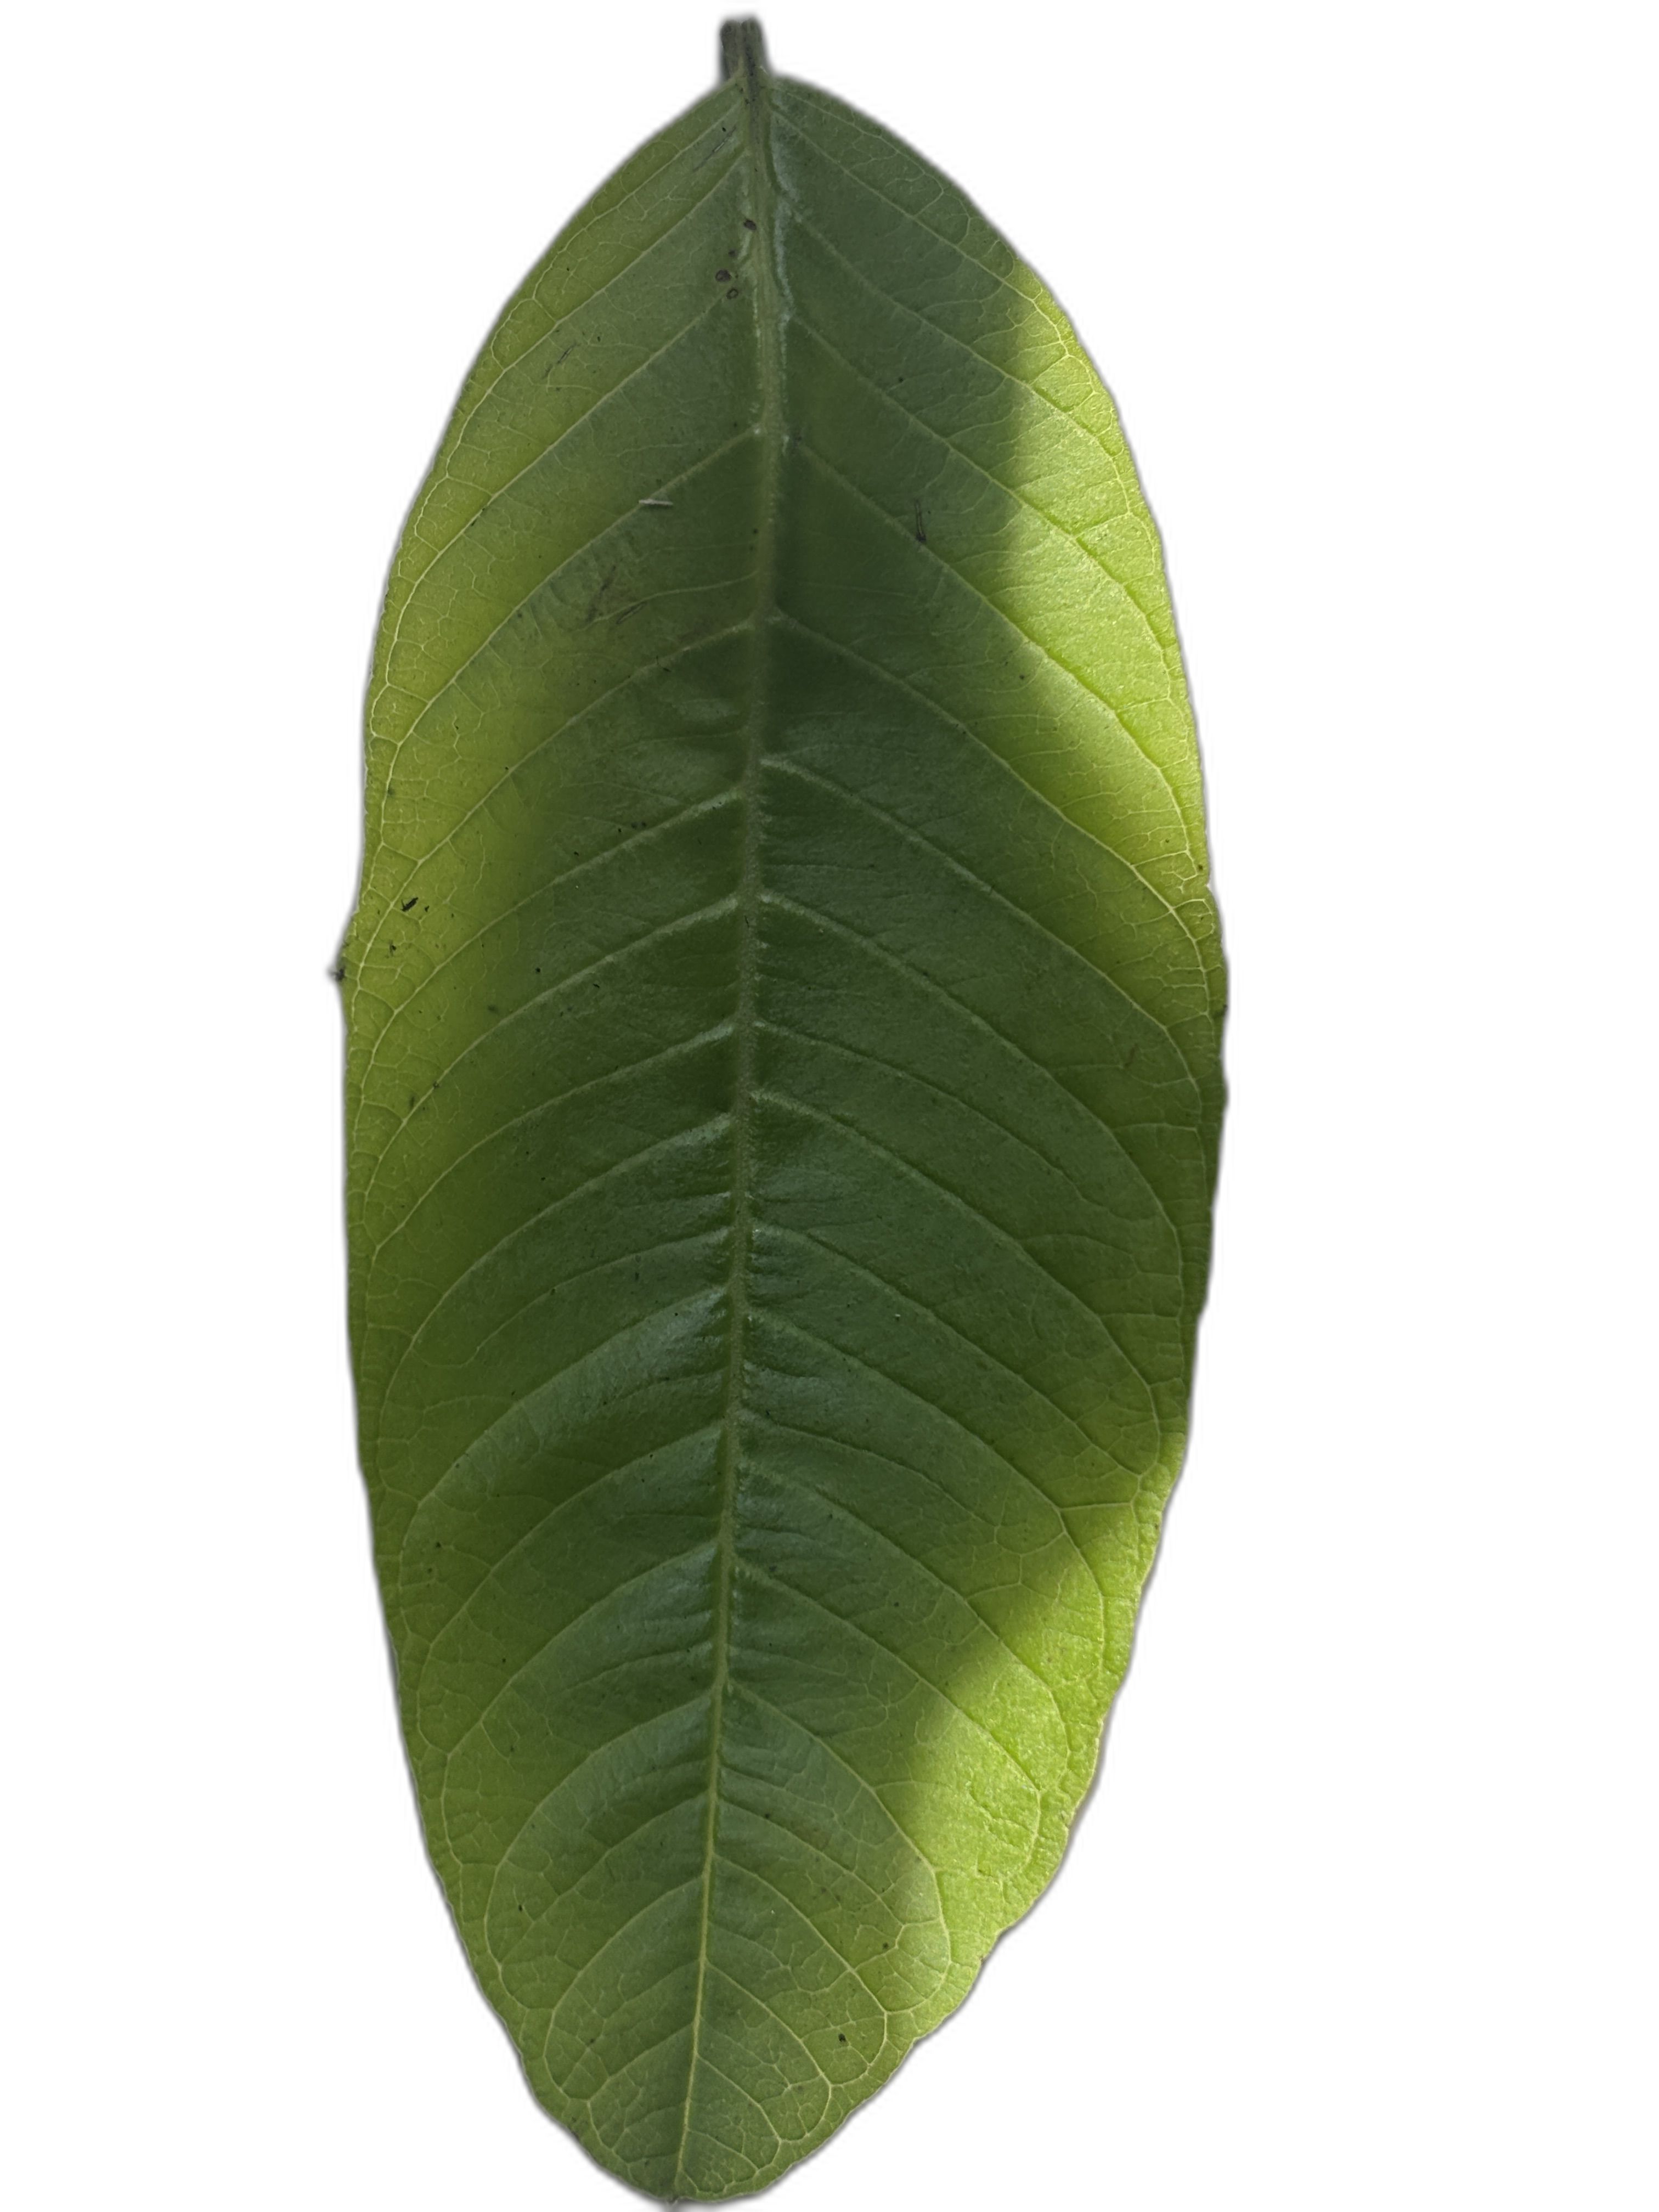
Plant part: leaf
Disease: Healthy